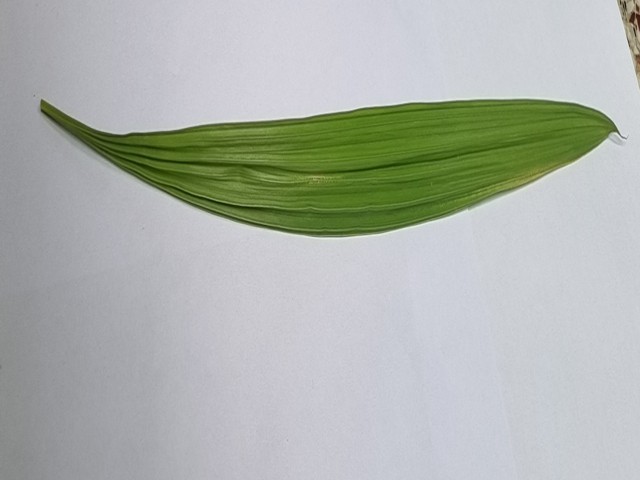
Plant: betal